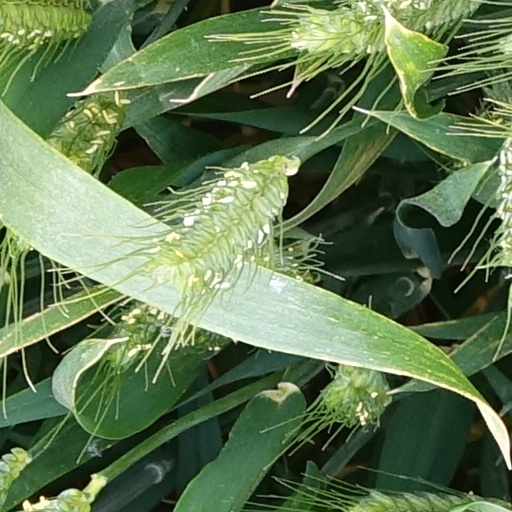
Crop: wheat